Volga Federal District

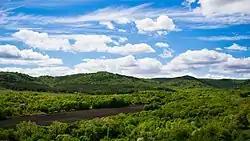
Khvalynsky national park

The district comprises the Volga (part), Volga-Vyatka and Urals (part) economic regions and fourteen federal subjects: